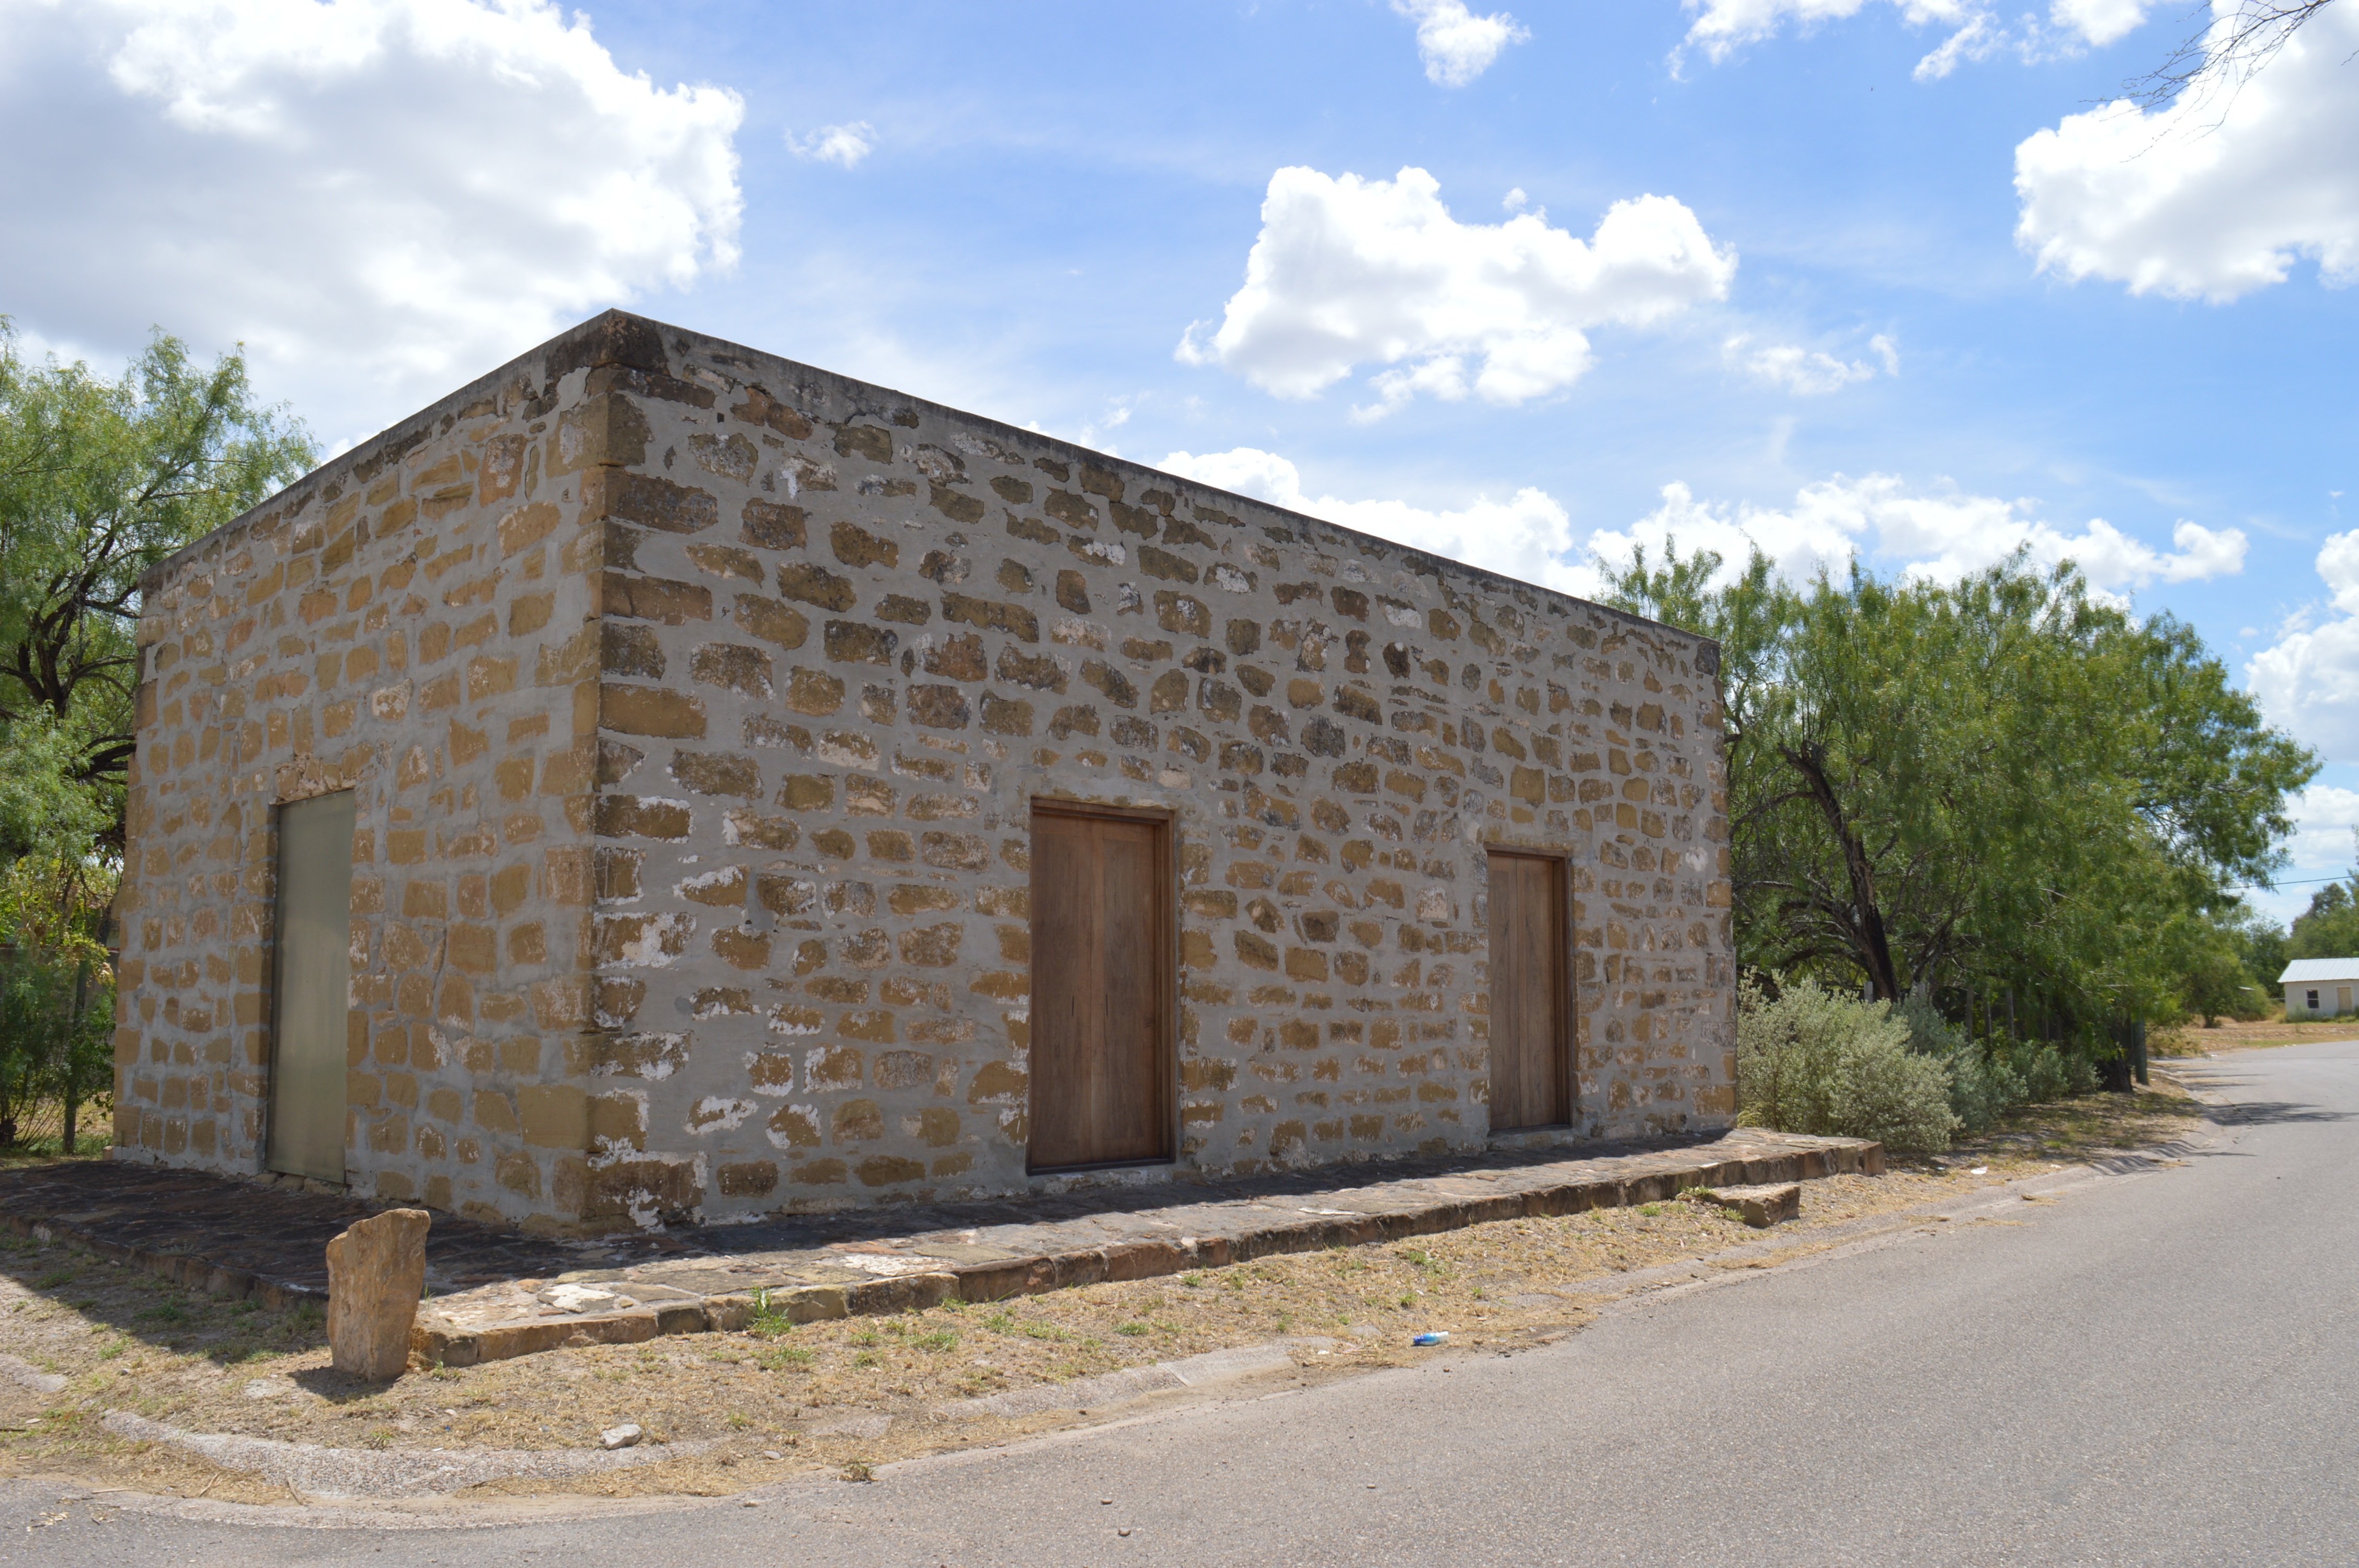
architecture, sunshine, house, building, home, summer, cottage, facade, abandoned, property, chapel, pueblo, mexico, estate, texas, real estate, rural area, zapata, residential area, sanygnacio